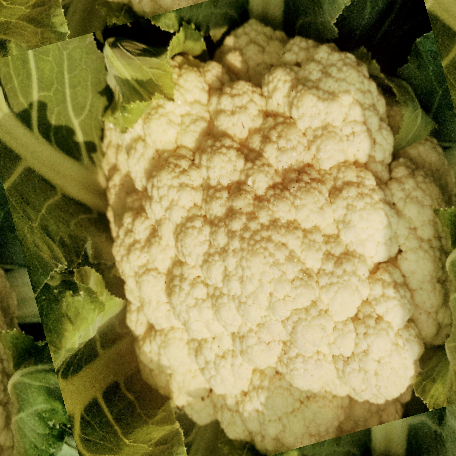
Label: Disease Free